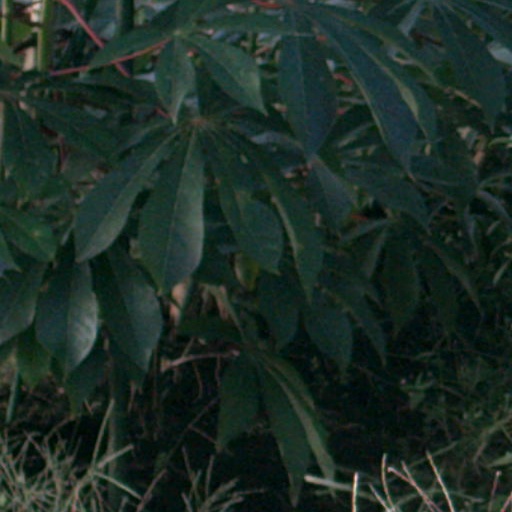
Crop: cassava